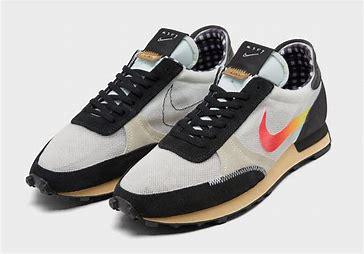
Brand: Nike
Model: Daybreak